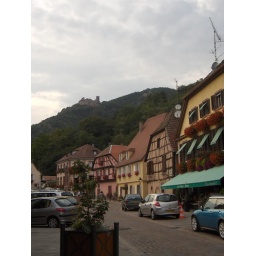
Colorful houses with a castle in the background